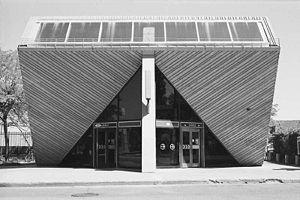
LaSalle est une station sur la ligne verte du métro de Montréal située dans l’arrondissement Verdun. La station fut inaugurée le 3 septembre 1978, pendant le prolongement de la ligne verte vers la station Angrignon.